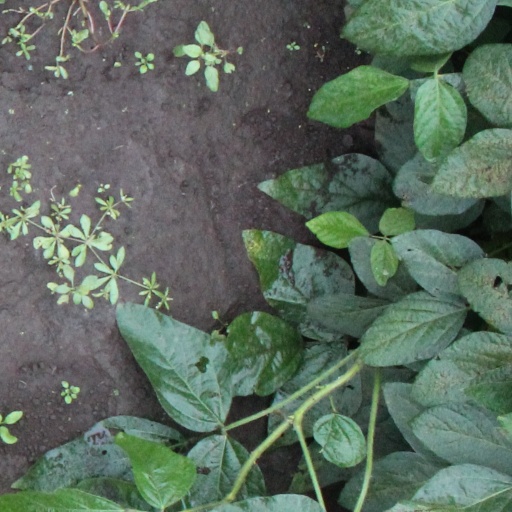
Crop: soybean